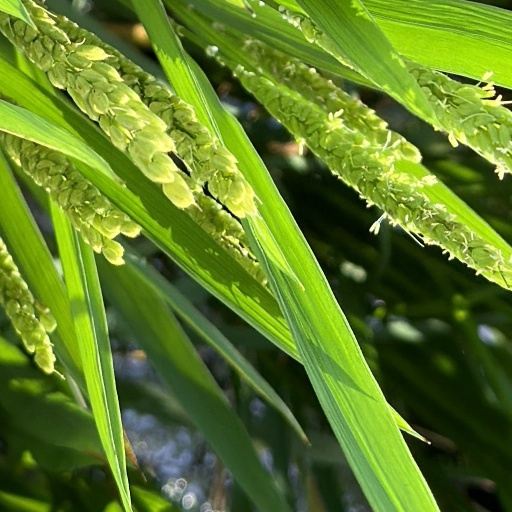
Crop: rice